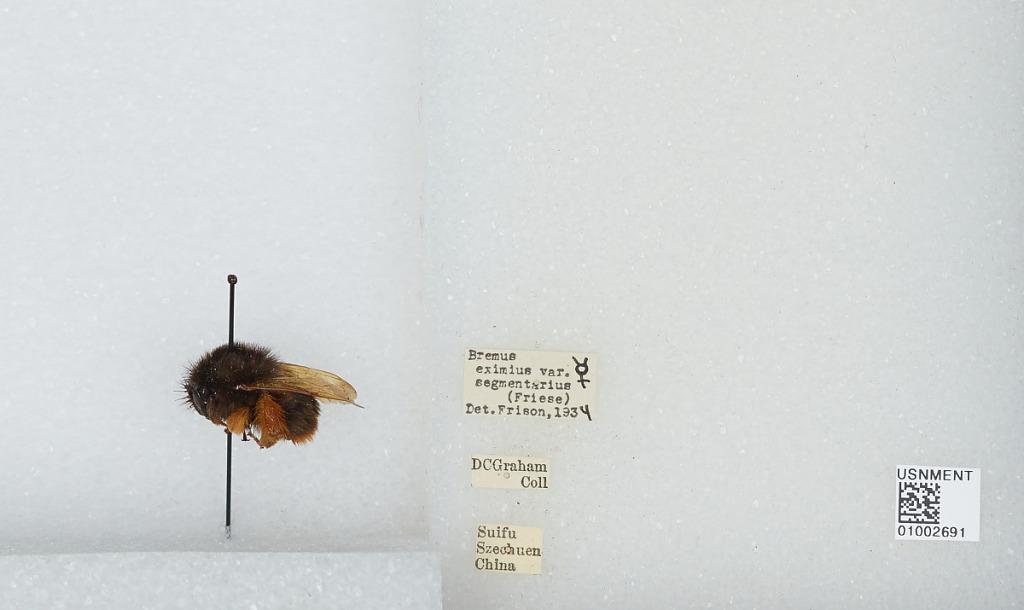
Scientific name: Bombus (Rufipedibombus) eximius Smith
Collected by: D. Graham
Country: China
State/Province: Sichuan
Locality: Yibin
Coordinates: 28.77, 104.62
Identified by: Frison